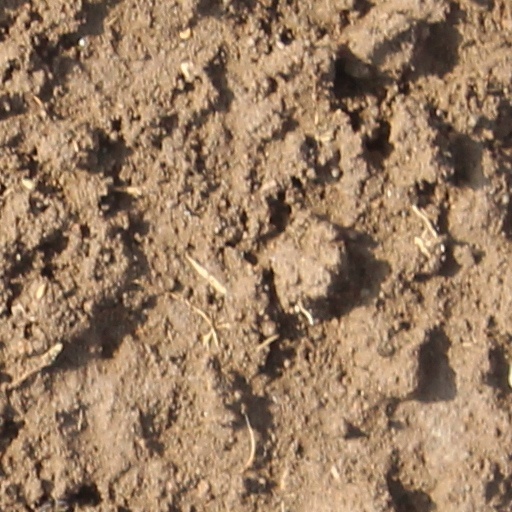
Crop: wheat